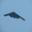
Label: airplane